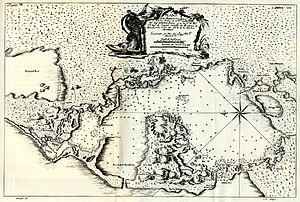
L'histoire de Carthagène des Indes inventorie, étudie et interprète l'ensemble des événements du passé liés à cette ville.
Carthagène des Indes est une ville de Colombie et la capitale du département de Bolívar. Ville portuaire, elle est située sur la côte septentrionale du pays, au bord de la mer des Caraïbes, à environ 120 km de Barranquilla. Sa population s'élève à 1 075 000 habitants.